Acanthacris

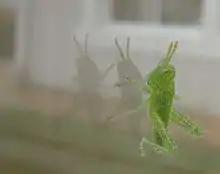
"A. ruficornis" nymph. Lateral aspect, sitting on glass window. The brown colour only develops at the final ecdysis.

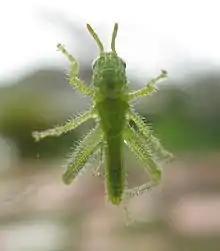
"A. ruficornis" nymph. Ventral aspect, sitting on glass window.

Acanthacris is a genus of African grasshoppers in the subfamily Cyrtacanthacridinae.